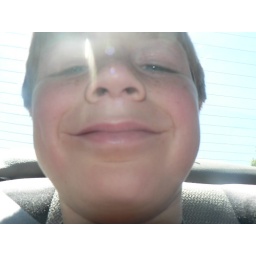
bord in back seat driving home